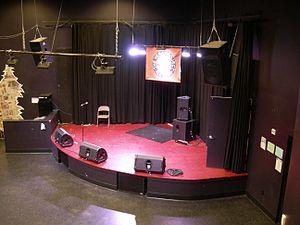
La sonorisation consiste en la diffusion d’un son dans un espace important grâce à des moyens électroacoustiques. Les domaines typiques d’utilisation sont la sonorisation de spectacle vivant, le disc jockey, ou le Public Address.